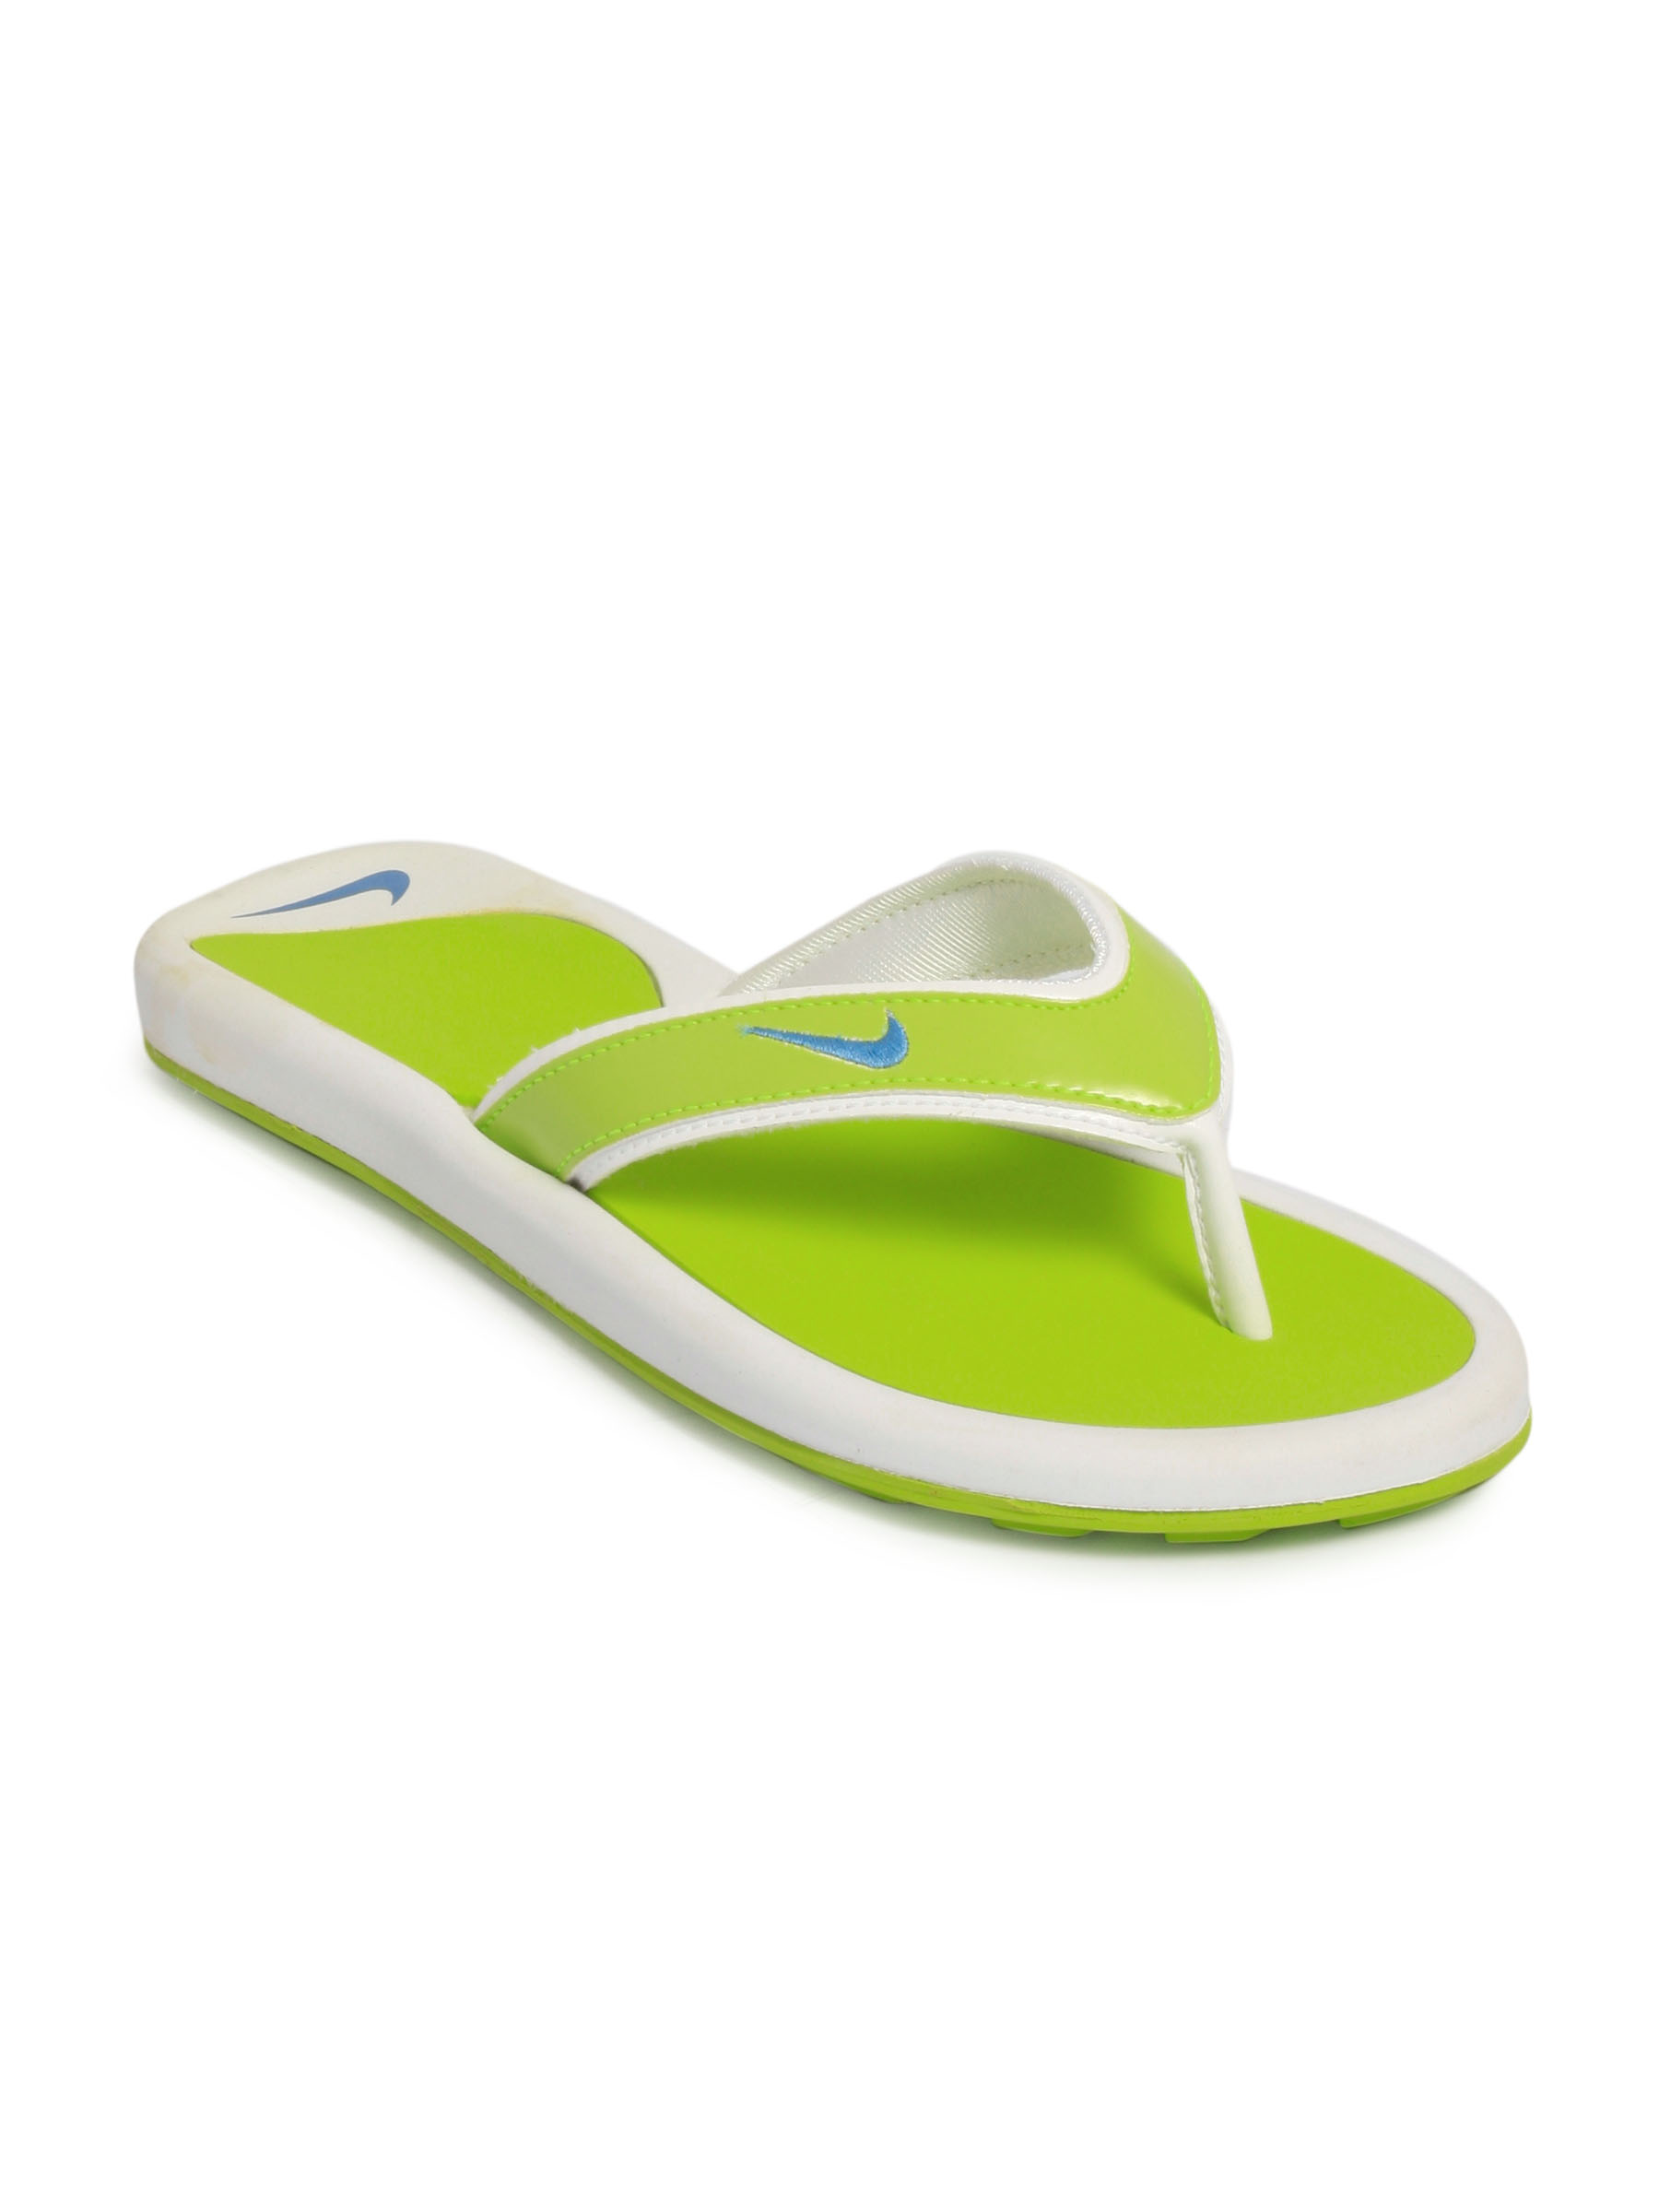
Nike Women Snapper Green Flip Flops
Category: Footwear / Flip Flops / Flip Flops
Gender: Women
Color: Green
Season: Summer 2012
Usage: Casual